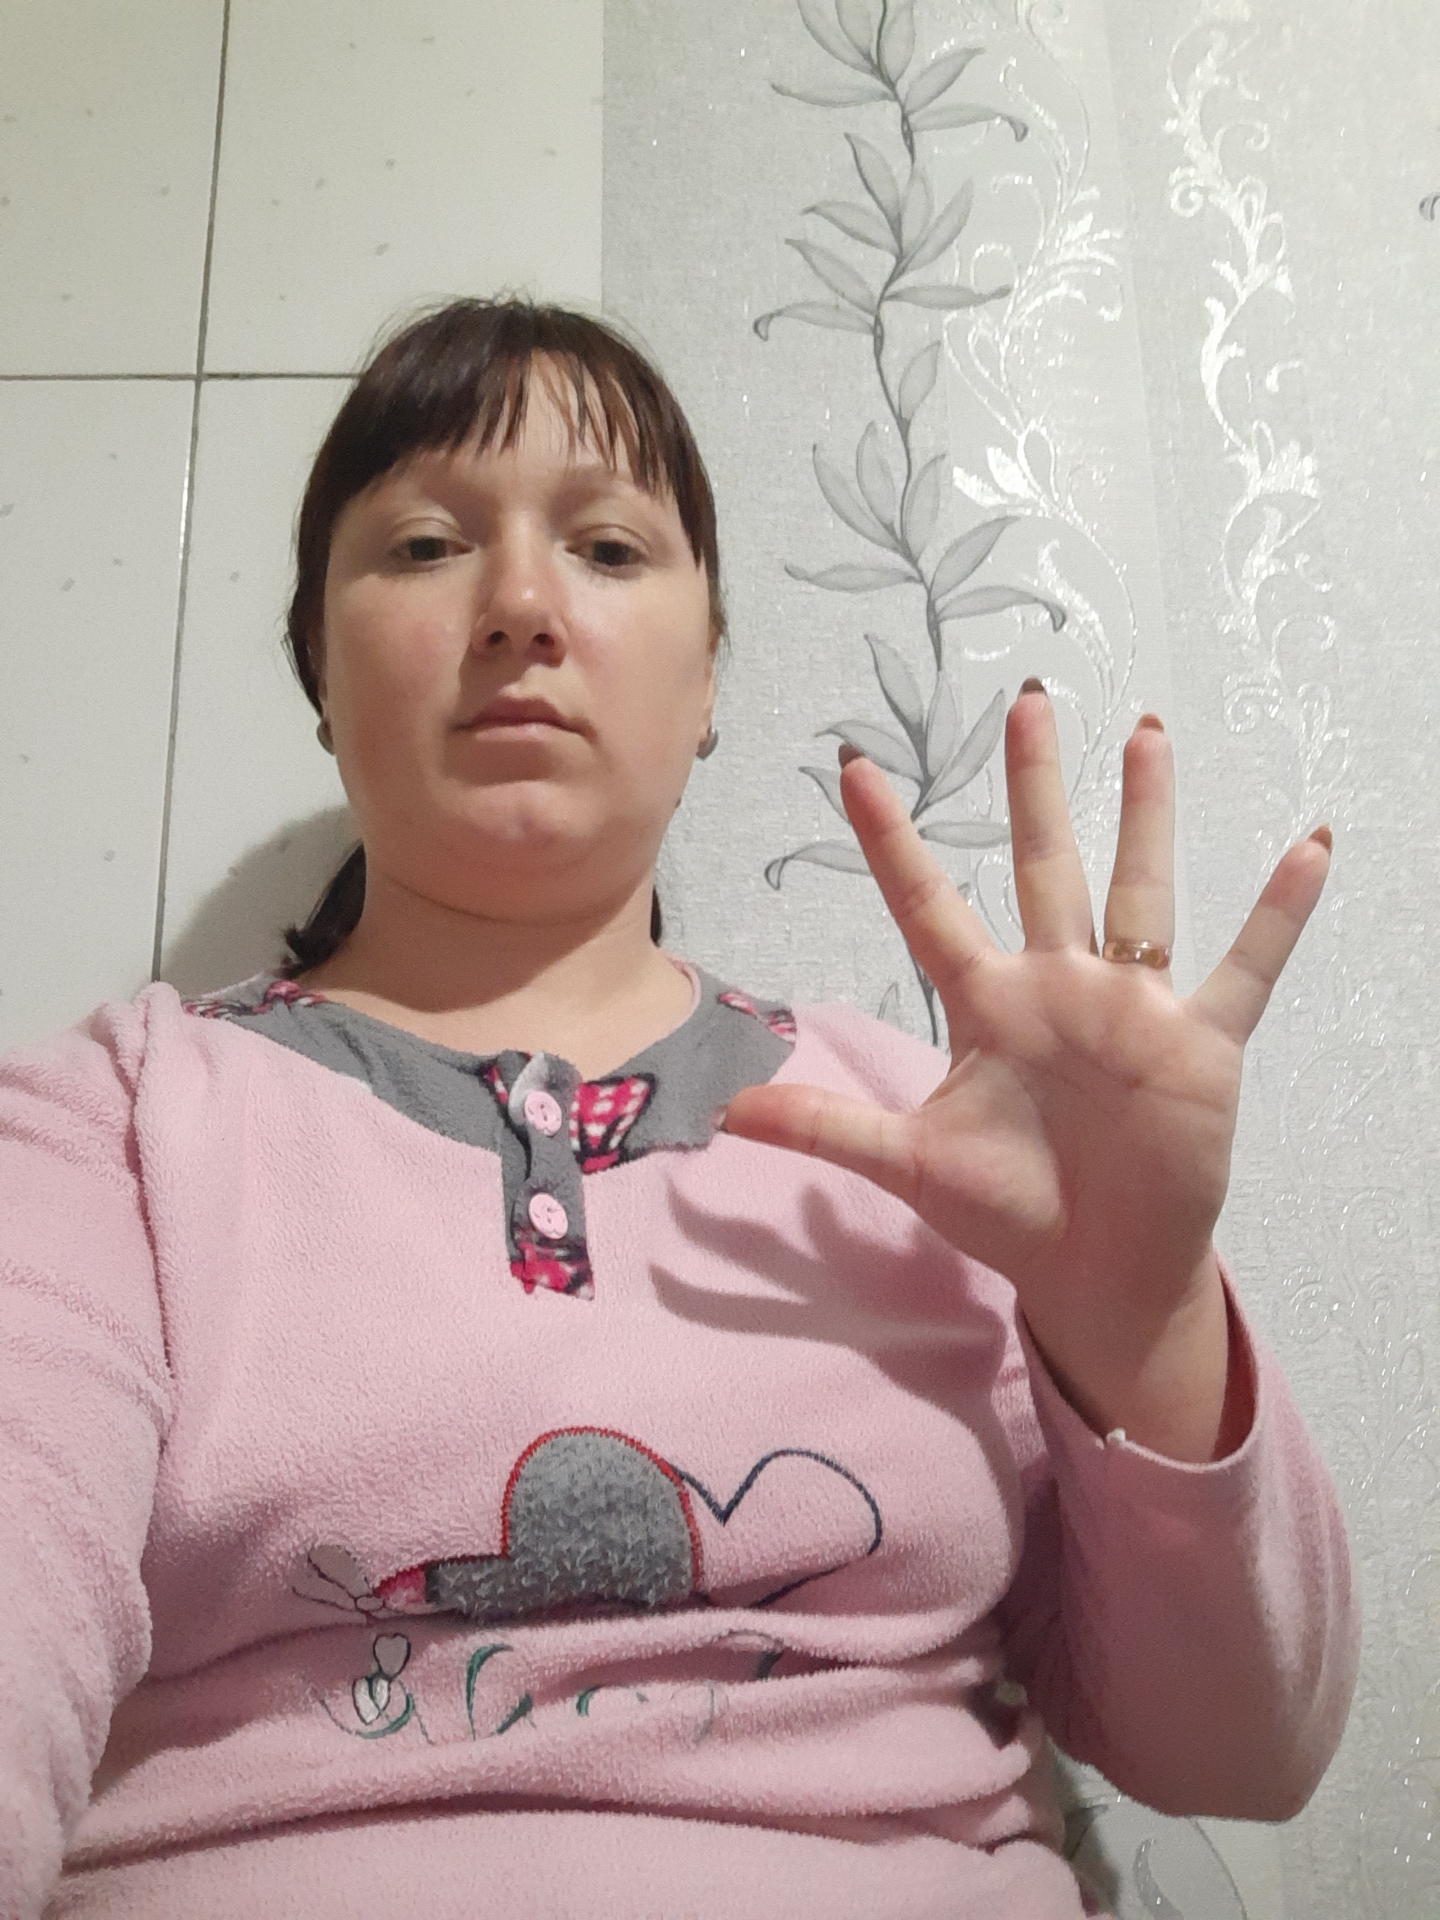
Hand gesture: palm